South Bend City Cemetery

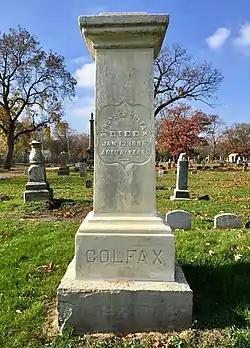
Grave of the 17th U.S. Vice President Schuyler Colfax.

The South Bend City Cemetery is a historic cemetery in South Bend, Indiana.